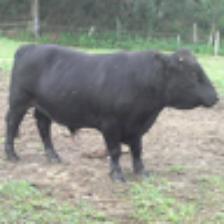
Label: NonHuman